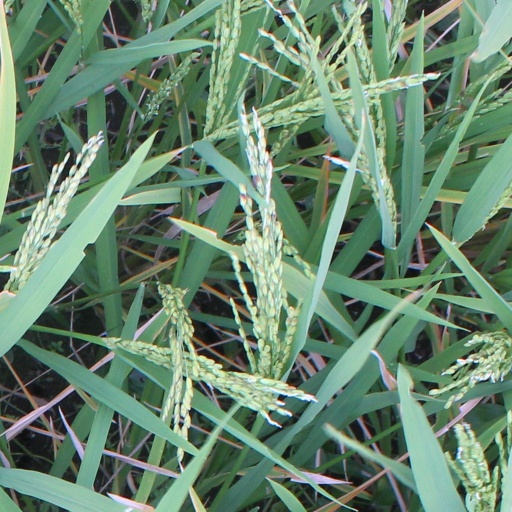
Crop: rice